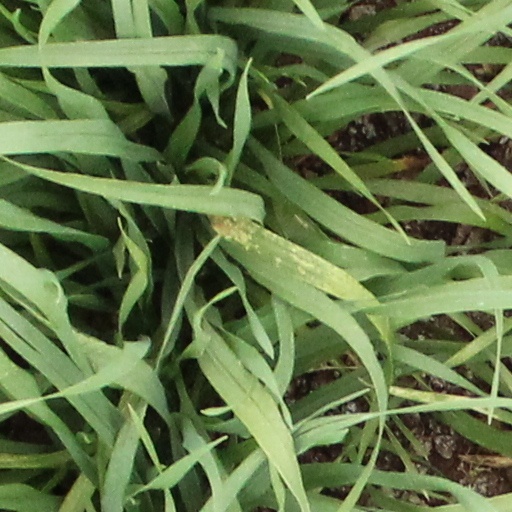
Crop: wheat